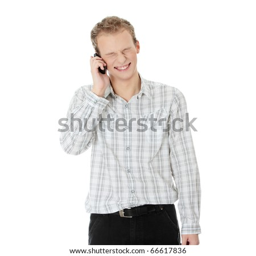
a handsome happy man using mobile phone , isolated on white